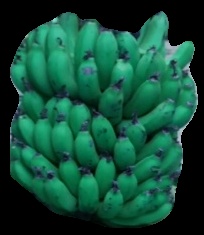
Variety: pachbale
Grade: grade2